Korzok Monastery

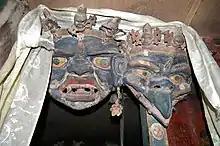
Masks used during the dance festival

The Korzok Gu-stor festival is held at the monastery and attracts many Chang-pa, the Tibetan plateau nomadic herdsmen. At the festival masks are worn by the dancers to represent the Dharmapalas (guardian divinities of the Buddhist pantheon), and the patron divinities of the Drukpa sect of Tibetan Buddhism.